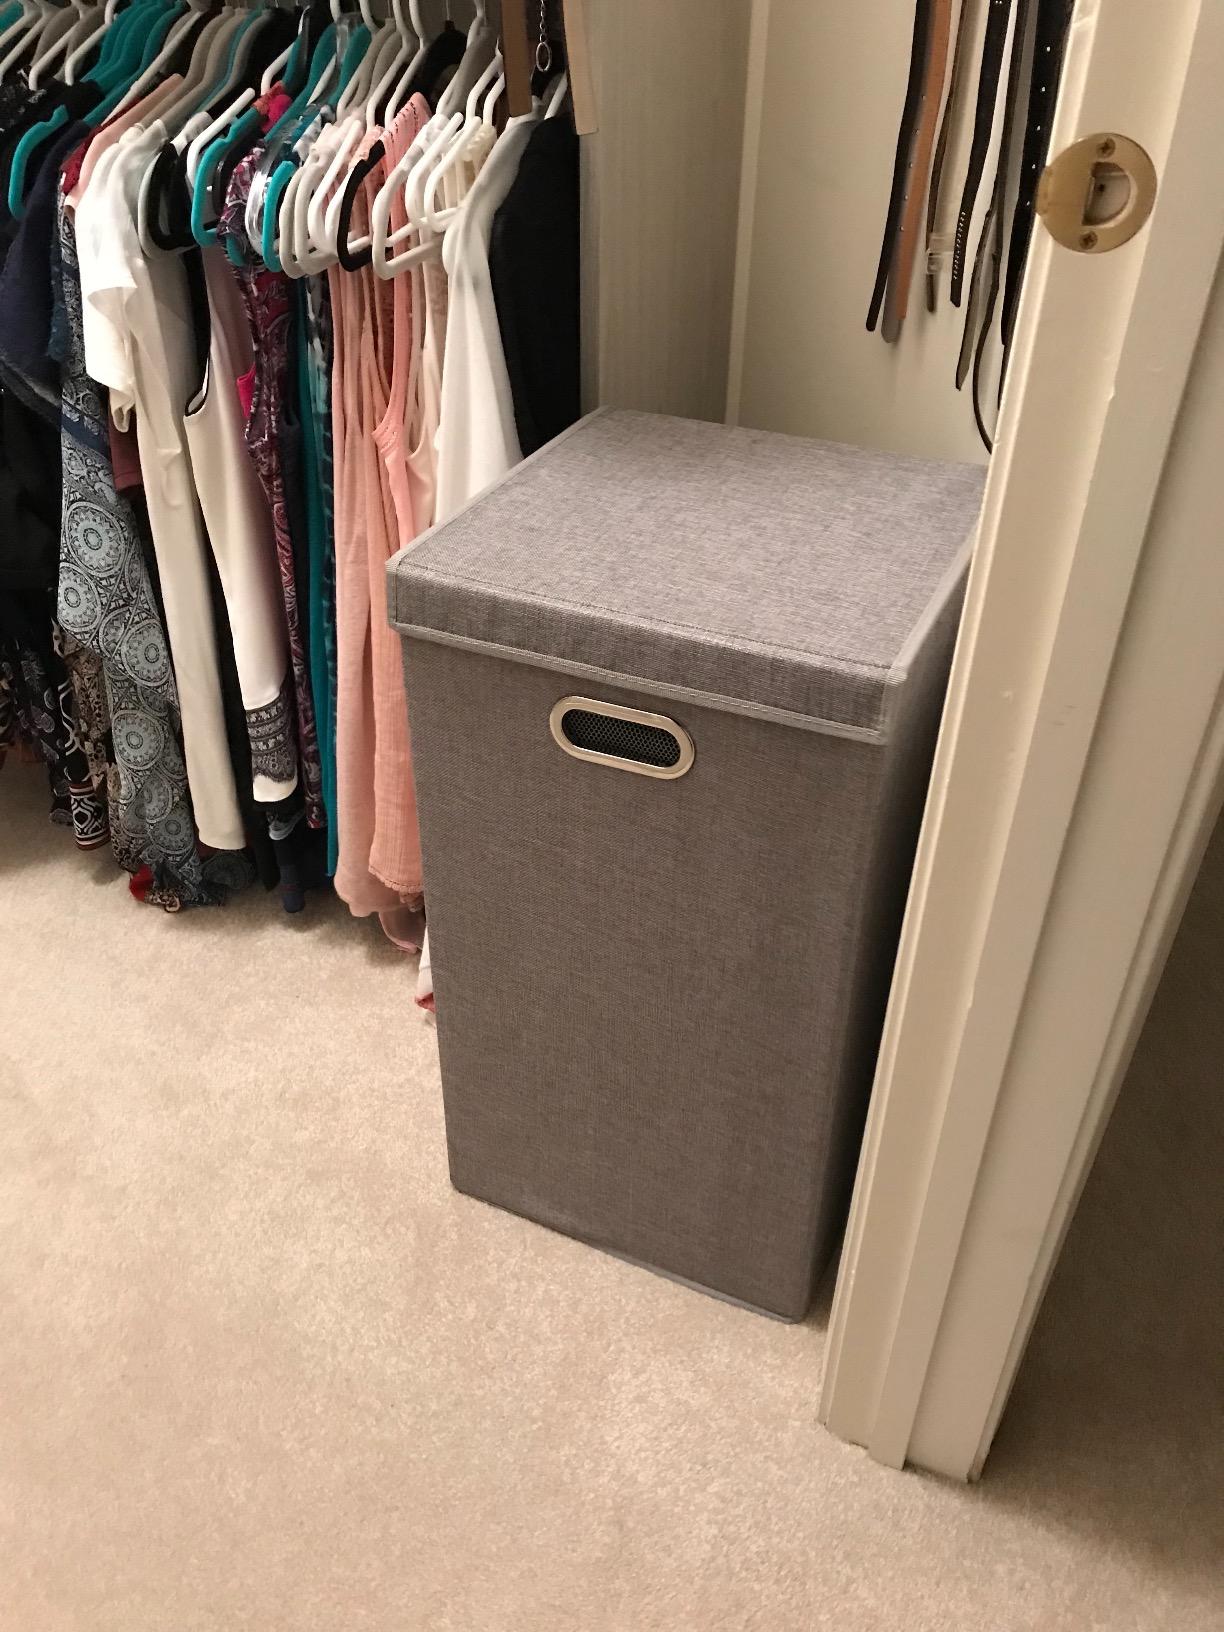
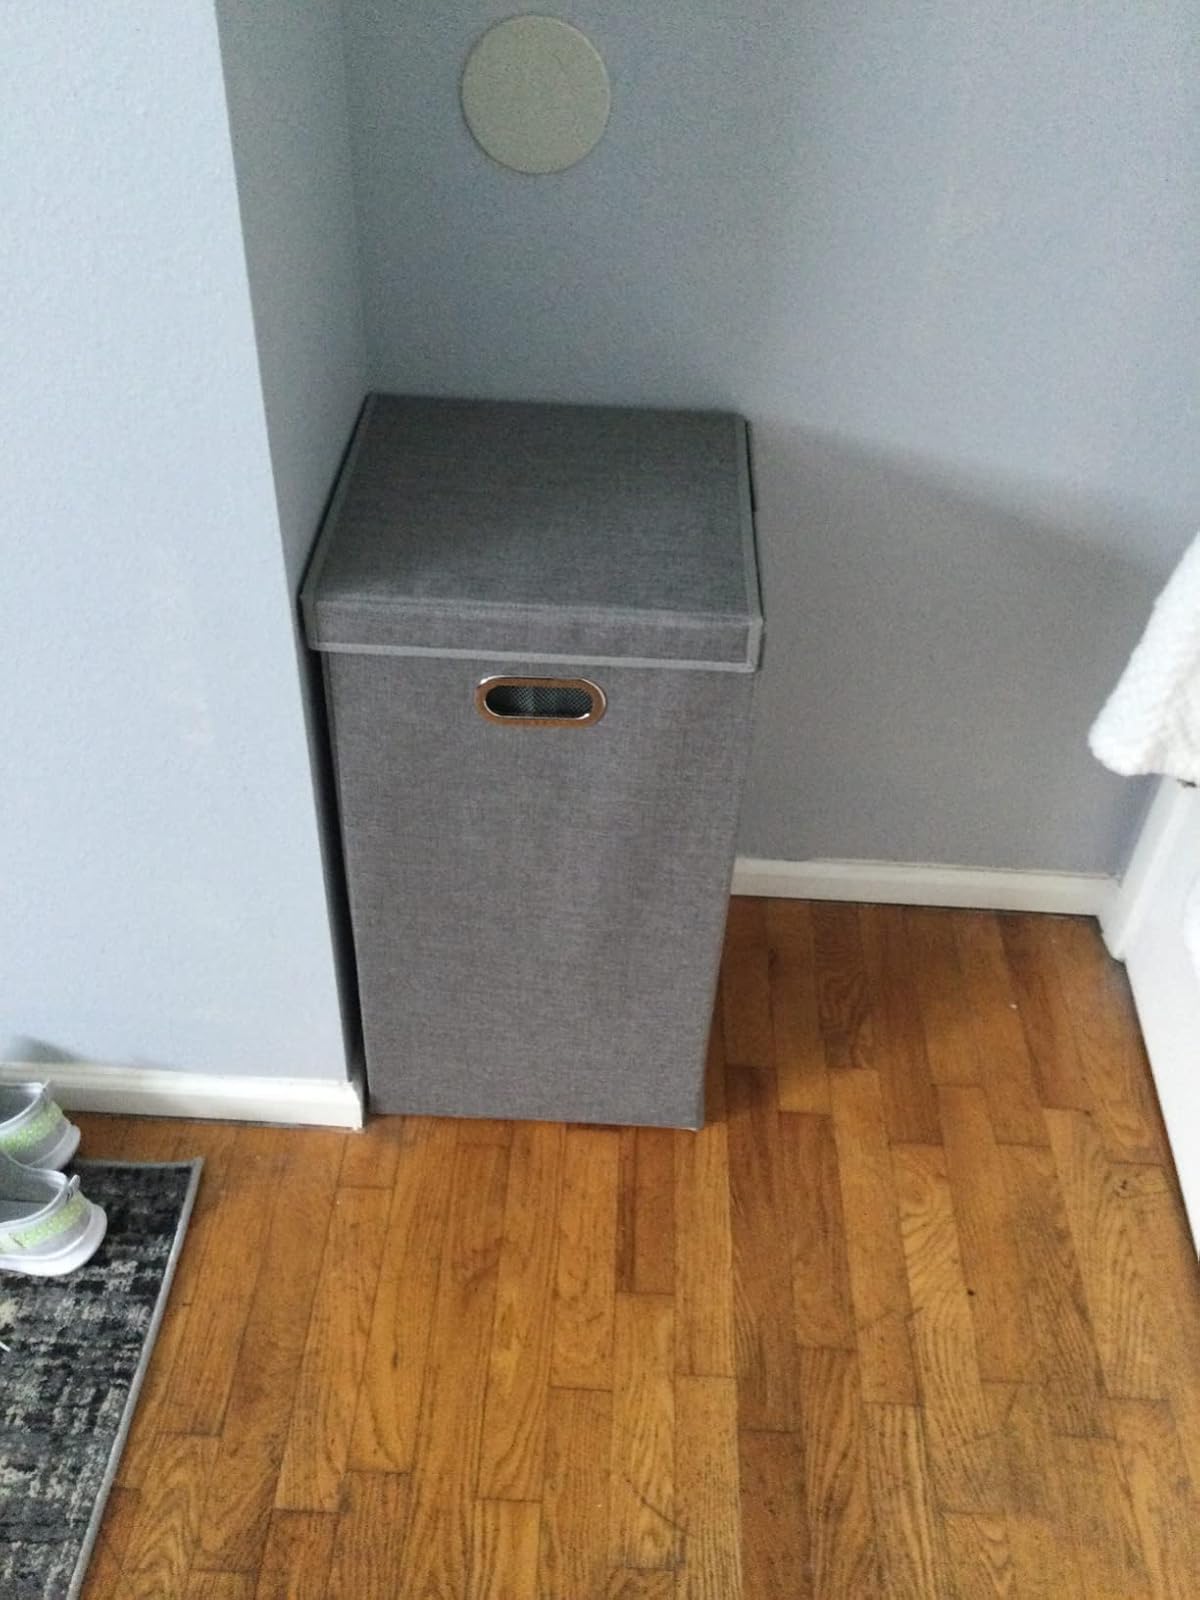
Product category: items_hamper
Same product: yes